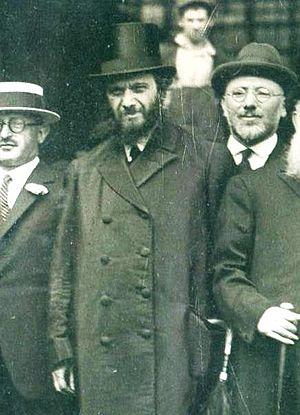
Moshe Mordechai Epstein est le fondateur et rosh yeshiva de la Yeshiva de Slobodka à Kaunas en Lituanie en 1881, un des grands talmudistes du XXe siècle. Il est un des fondateurs de la ville de Hadera en Palestine mandataire.